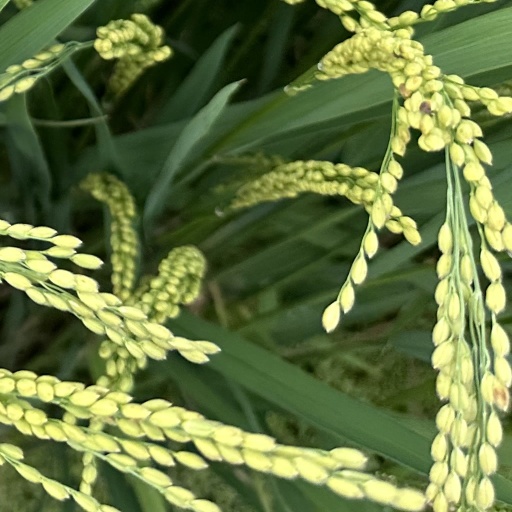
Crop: rice